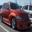
Label: automobile